László Görög (actor)

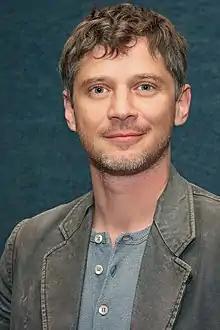
2005

László Görög (born 3 February 1964) is a Hungarian actor as well as voice actor mostly known for his roles in "Samba", "Argo" and "Jumurdzsák gyűrűje" (Yoomurjak's Ring (2006).